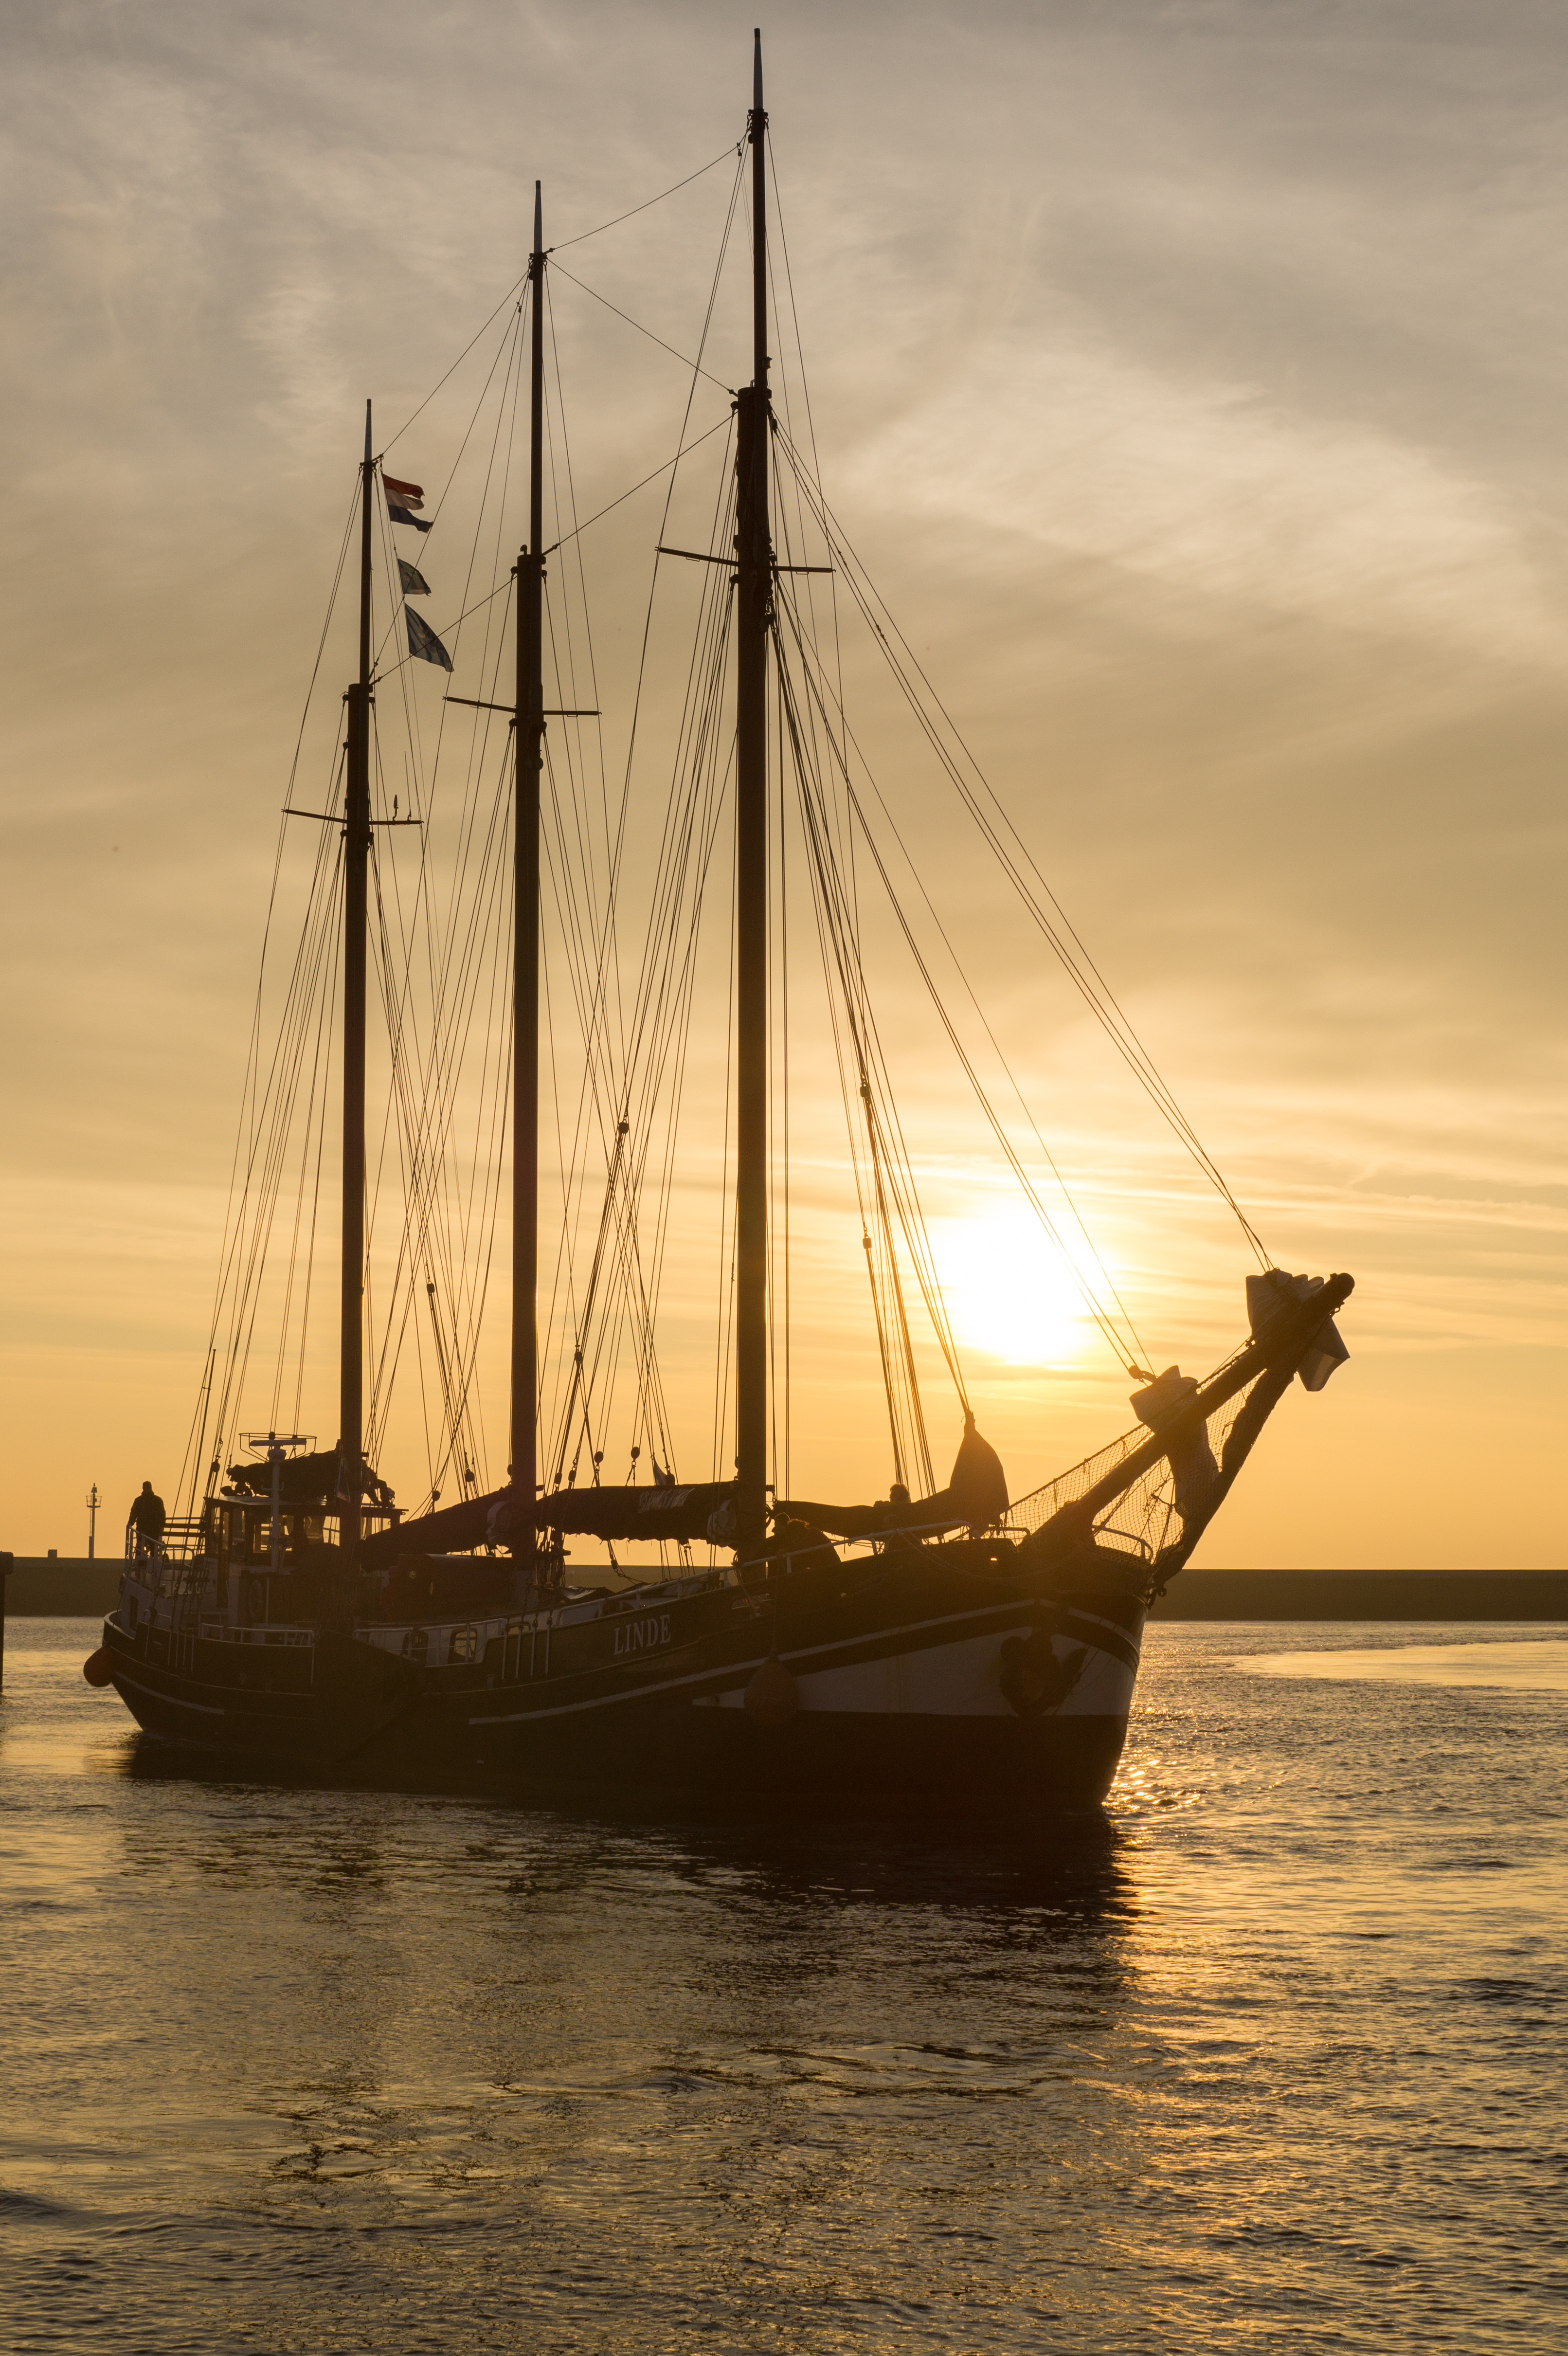
landscape, sea, water, ocean, horizon, sunset, boat, ship, vacation, travel, orange, reflection, vehicle, mast, sailing, seascape, bay, romantic, freedom, yellow, tourism, leisure, sailboat, luxury, dutch, sail, watercraft, schooner, windjammer, barque, brig, sailing ship, tall ship, caravel, brigantine